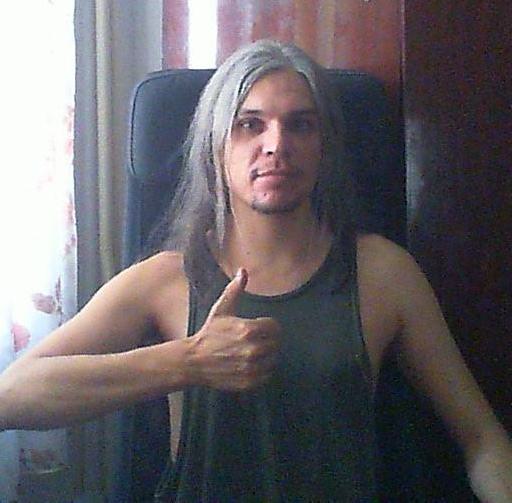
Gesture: like